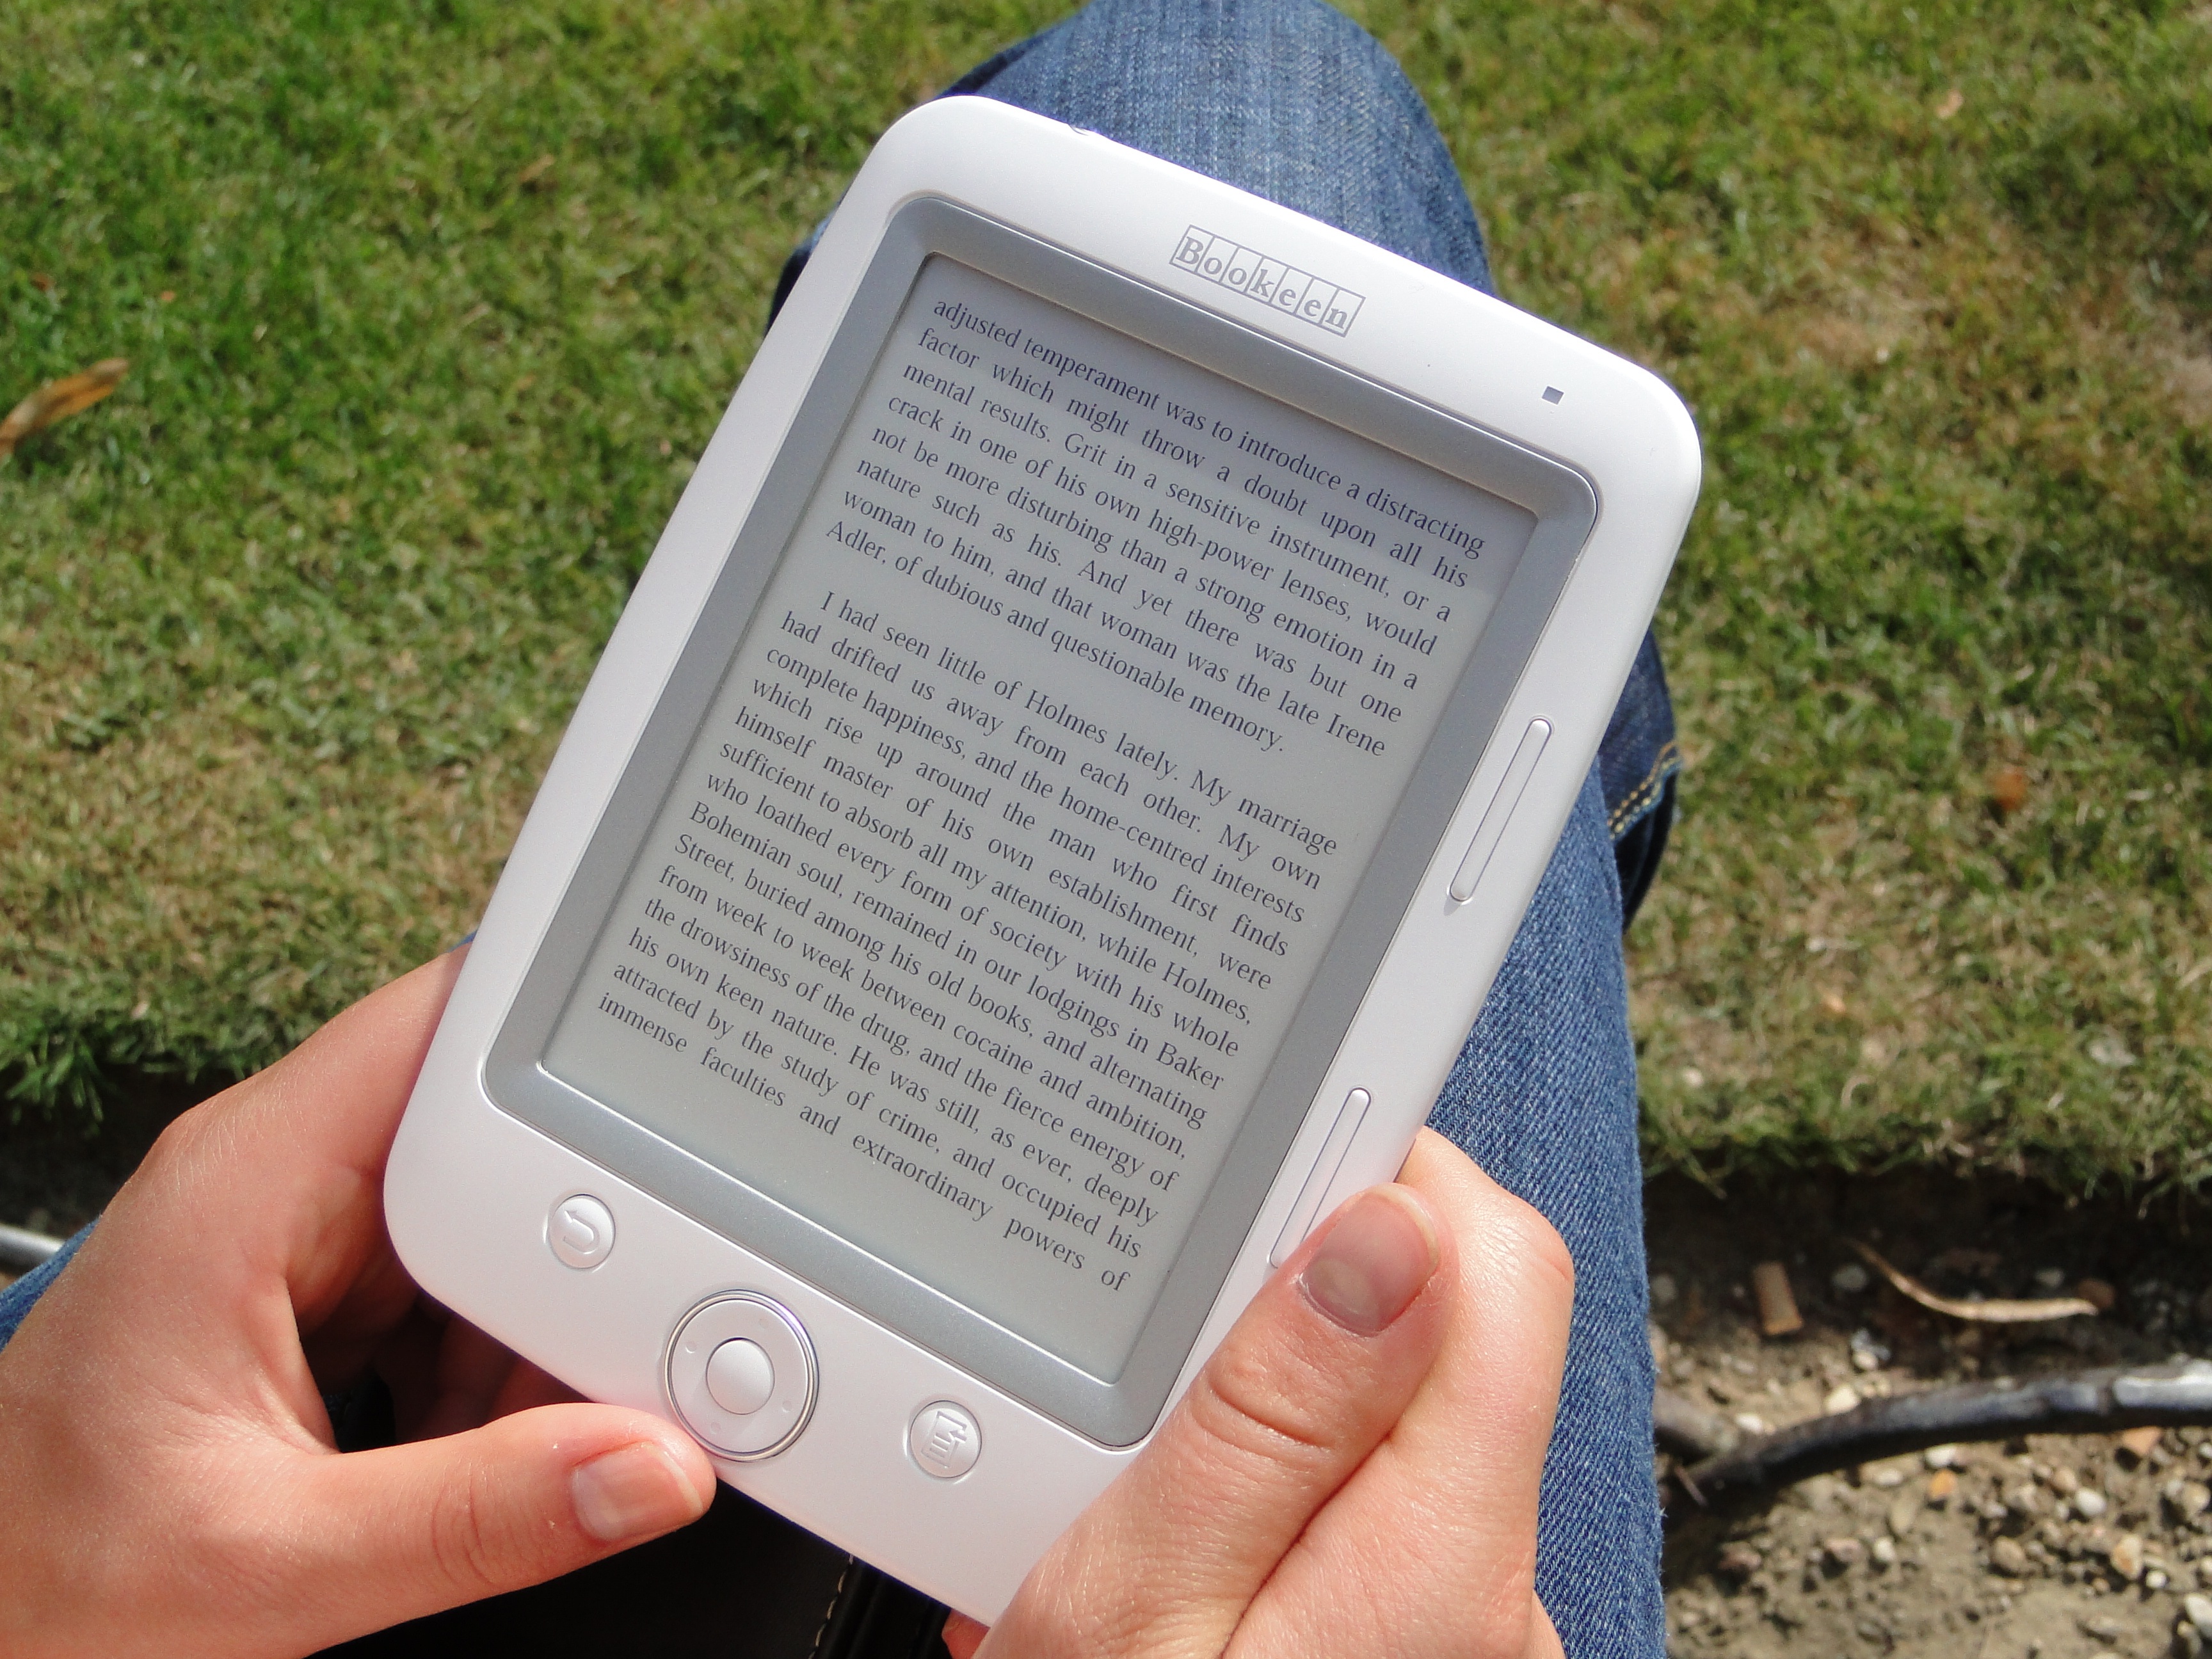
computer, mobile, work, screen, nature, grass, book, read, technology, reading, drive, gadget, modern, education, pages, relaxation, electronics, literature, digital, culture, learning, information, touch screen, portable, ecological, studies, e book, to study, pda, paperback, e reader, e ink, ereader, eink, pocket book, tactile keys, electrophoretic, ink ebook